Sanyasi-Samsari

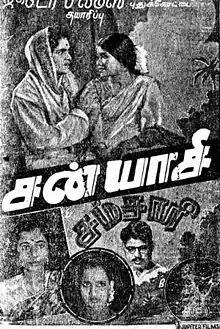
Poster

Sanyasi-Samsari is a 1942 Indian Tamil-language film directed by M. Krishnaratnam. "Sanyasi" and "Samsari" are two separate films packaged into one and released together.